Transport Tycoon

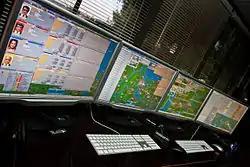
OpenTTD network game across 4 monitors

Several development teams are currently working to improve "Transport Tycoon". "TTDPatch" provides gameplay enhancements and numerous bugfixes to "TTD" by patching the original binary.